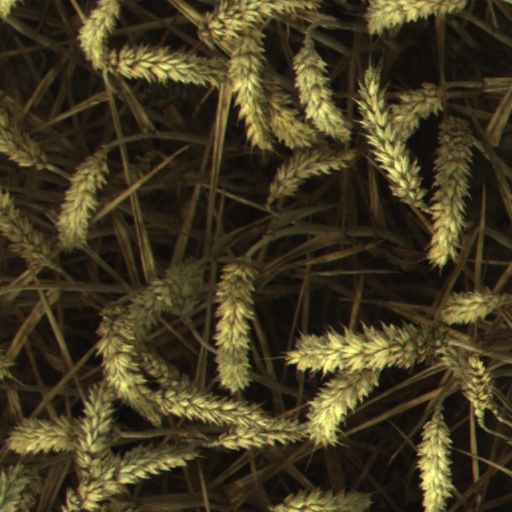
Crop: wheat